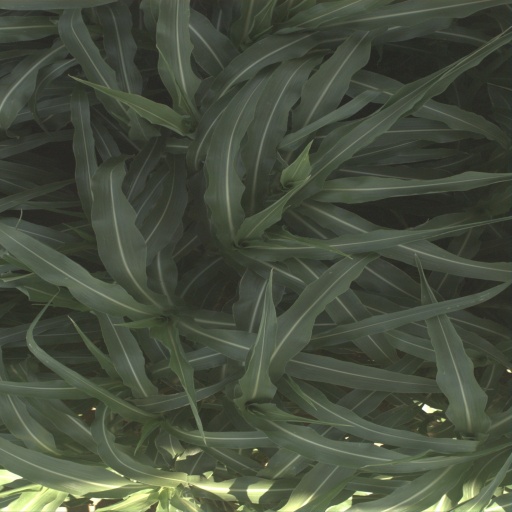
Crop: sorghum